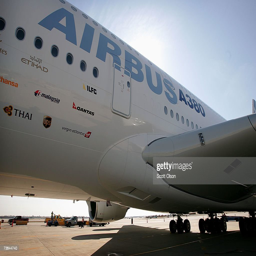
airliner sits on the tarmac .